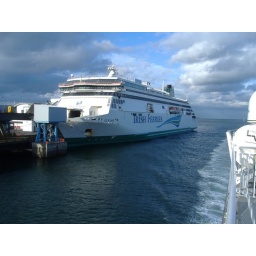
The Irish Ferries ship 'Ulysses' - apparently one of the largest car ferries in the world.